Bass Strait

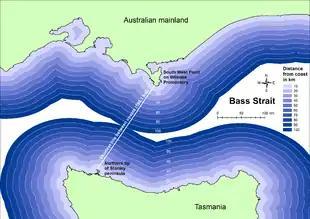
Shortest distance between the coasts of Bass Strait: South West Point on Wilsons Promontory to the northern tip of the Stanley peninsula

Bass Strait is approximately wide and long, with an average depth of . The widest opening is about between Cape Portland on the northeastern tip of Tasmania and Point Hicks on the Australian mainland.